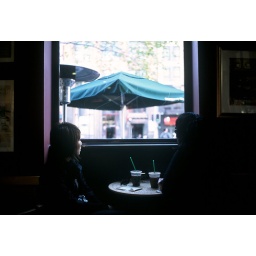
Two girls sitting beside me.